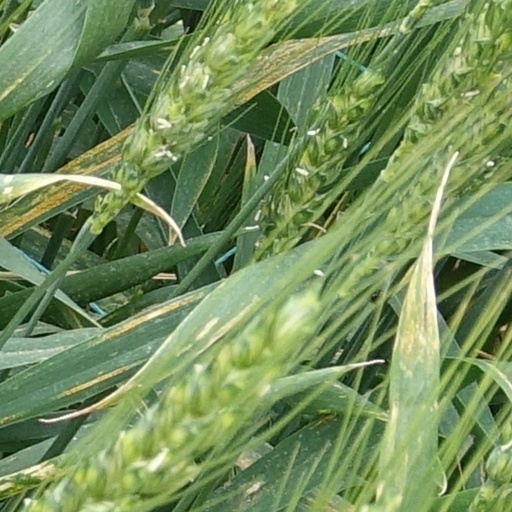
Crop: wheat